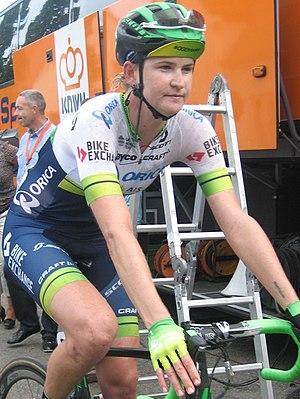
Loren Rowney est une ancienne coureuse cycliste professionnelle australienne.